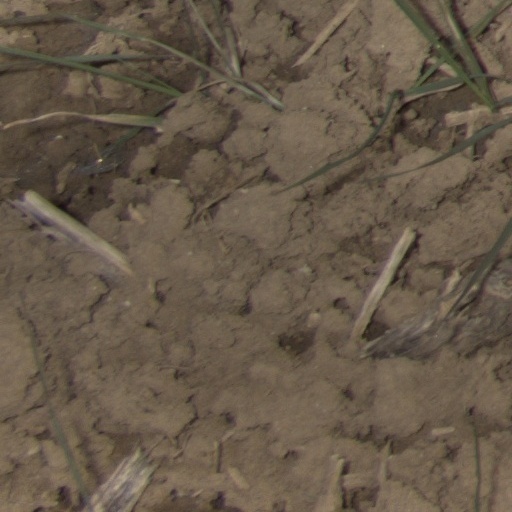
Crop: wheat